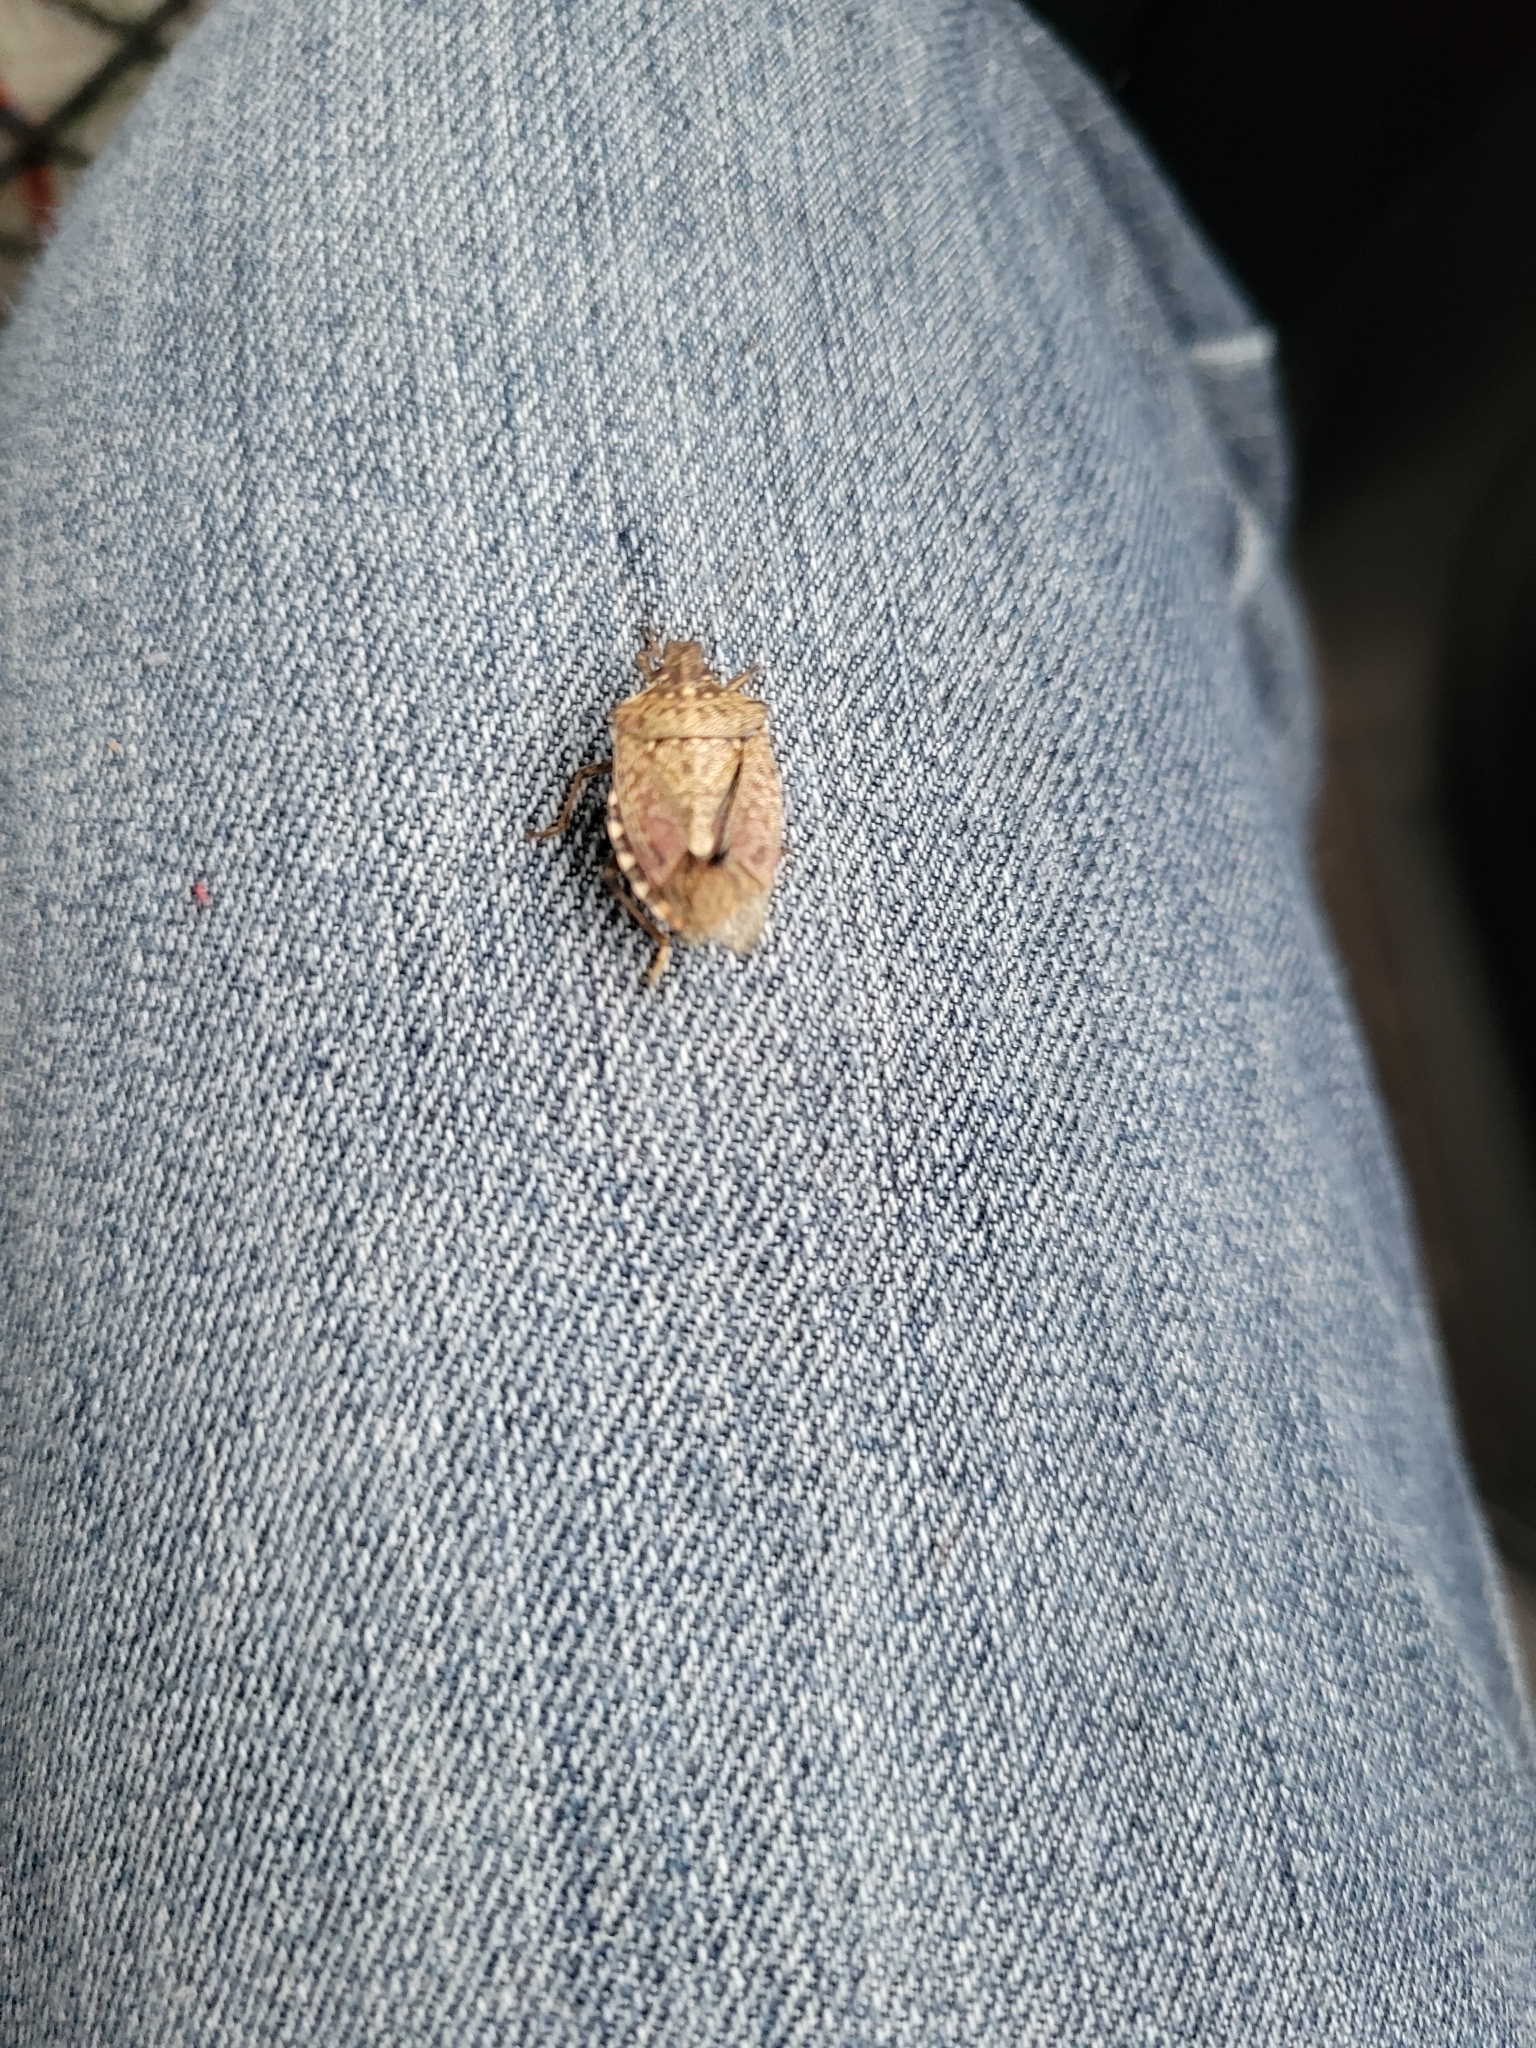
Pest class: stink_bug